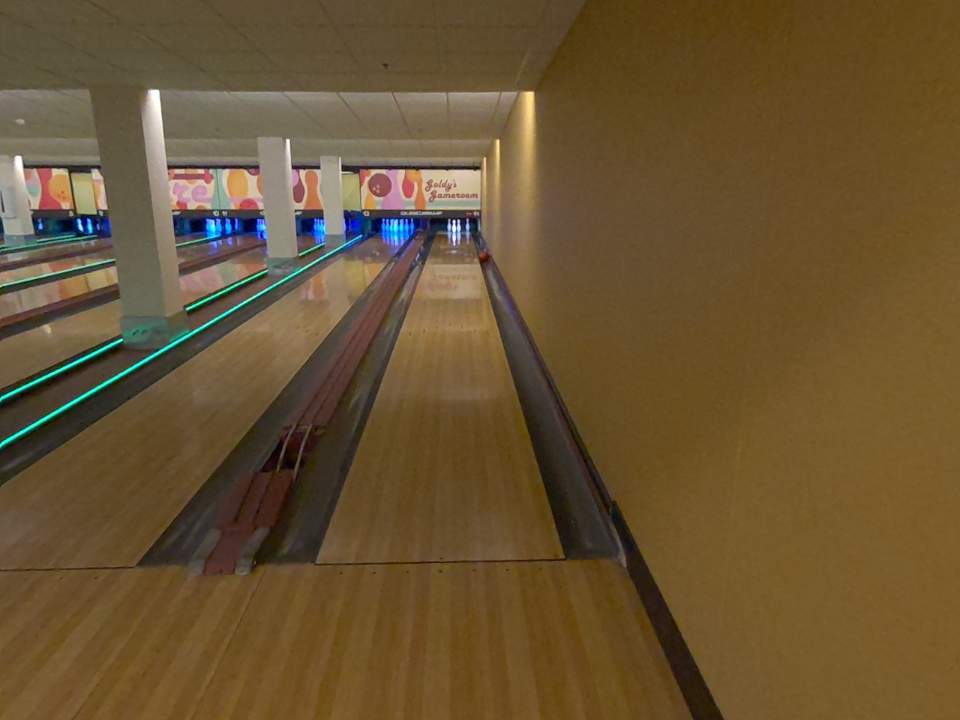
Object: bowling_ball